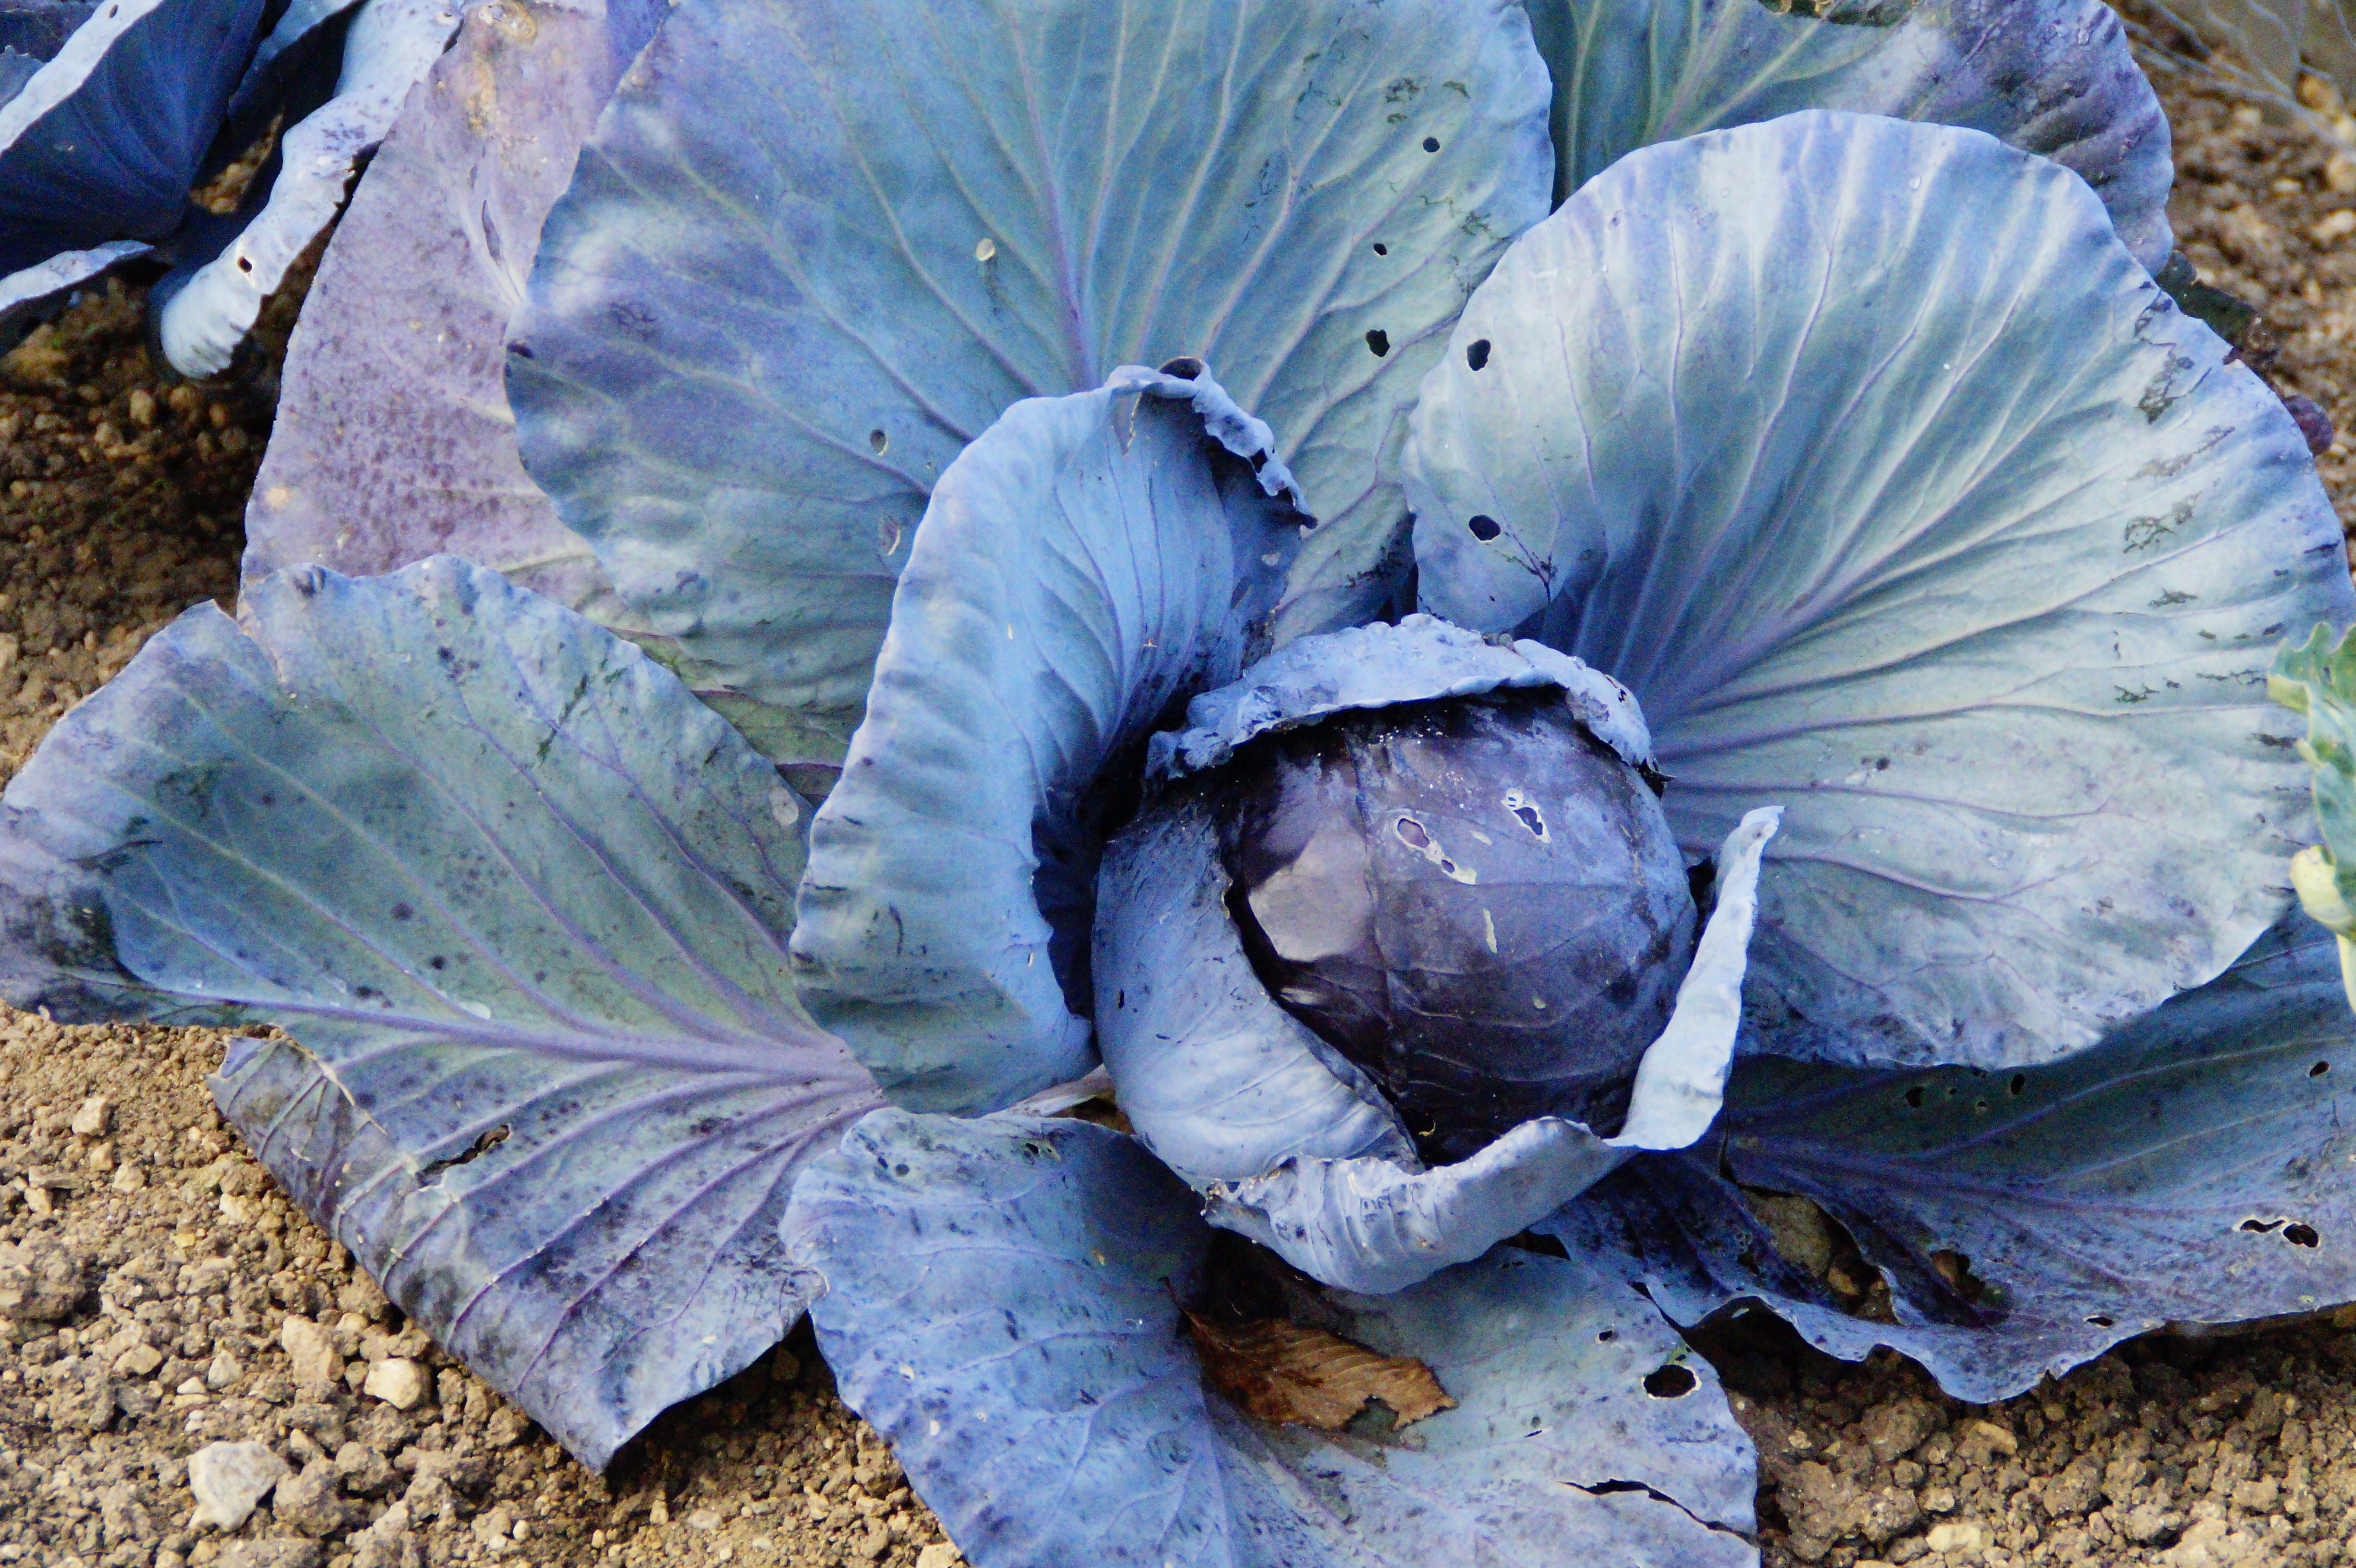
plant, leaf, flower, food, crop, blue, agriculture, vegetables, violet, cabbage, red cabbage, kohl, winter vegetables